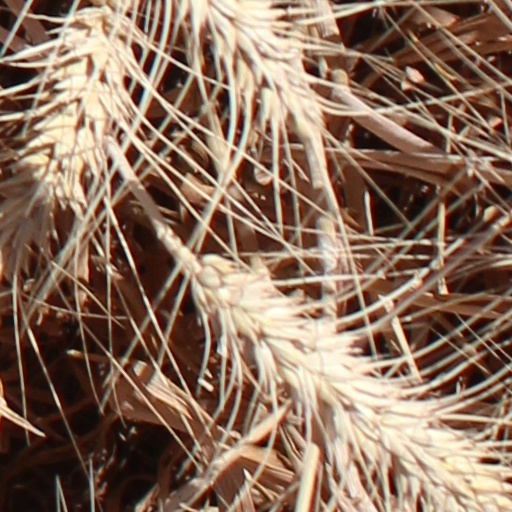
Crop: wheat